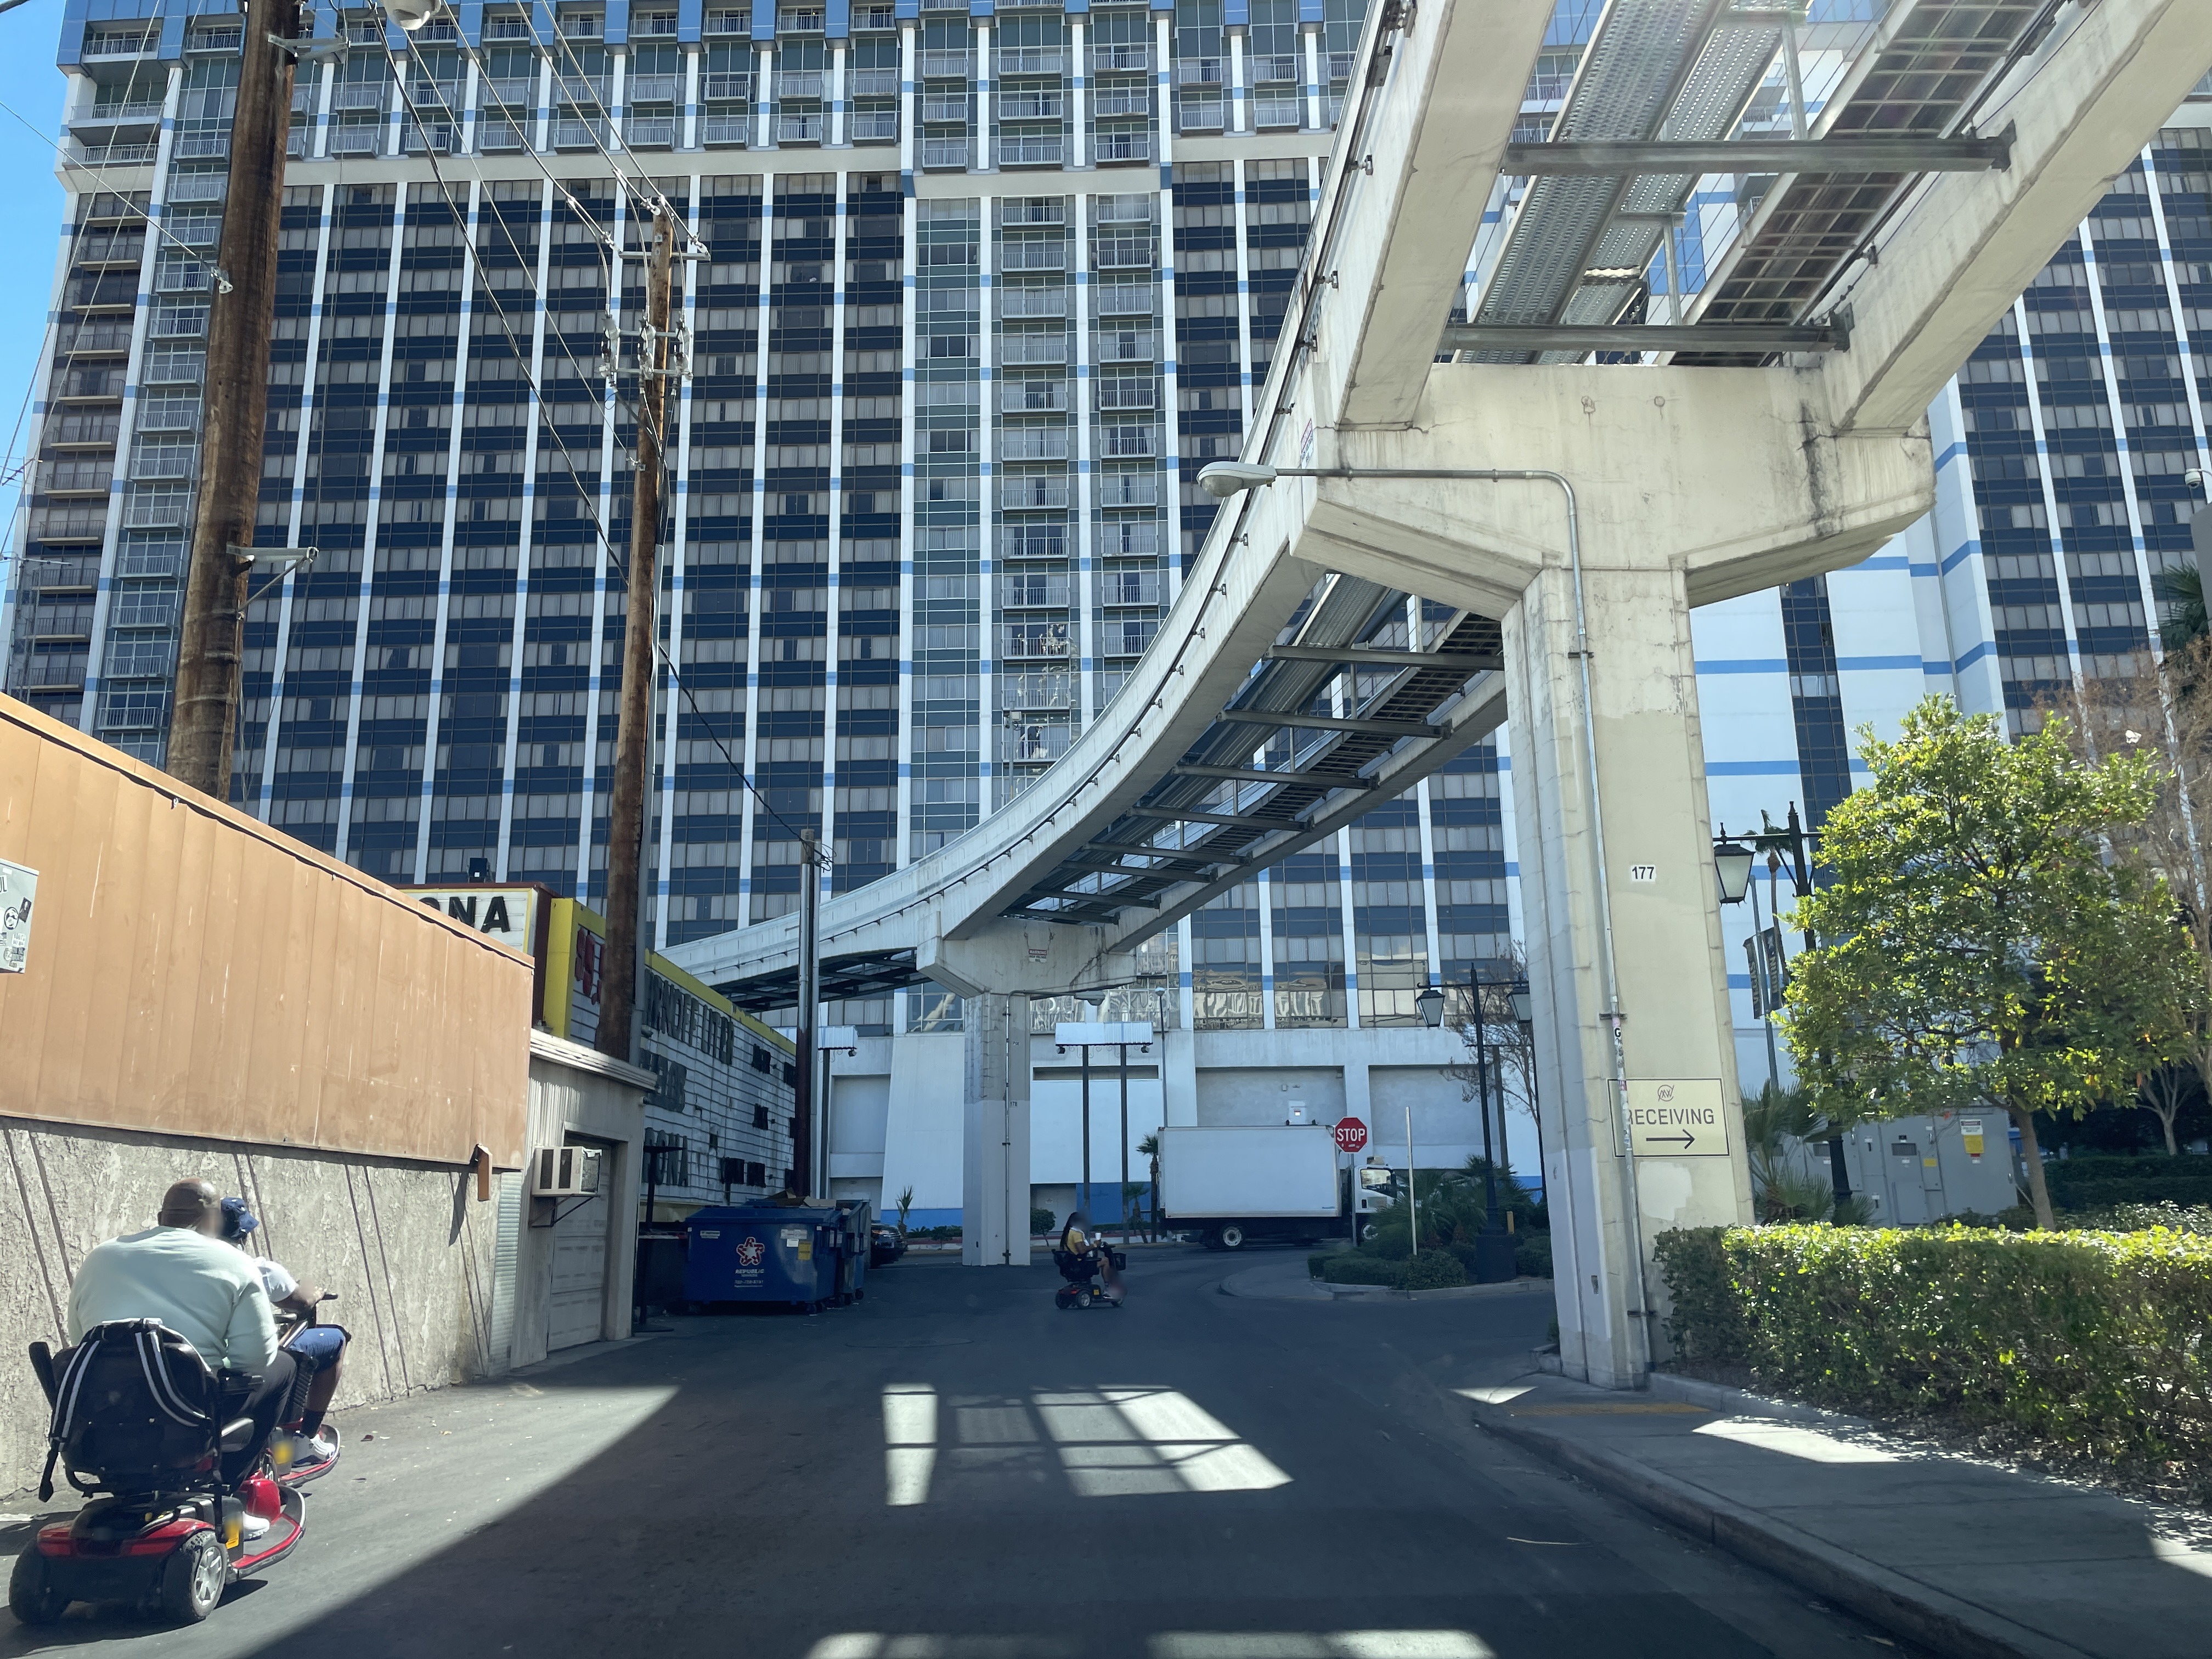
Feature: Wheelchair
State: Nevada
Country: United States
Date: 2021-03-05T21:06:43.007000+00:00